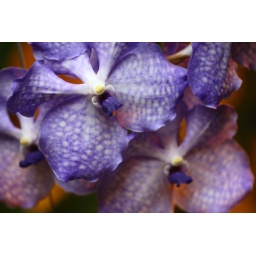
Orchids blooming in my green house today 10.27.09